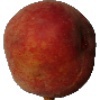
Label: Peach 1